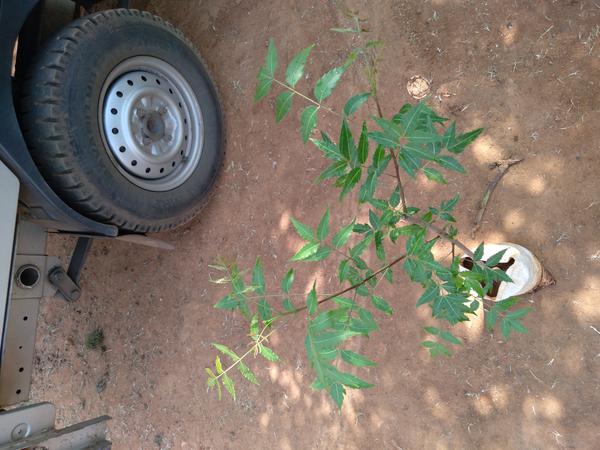
Plant: Neem